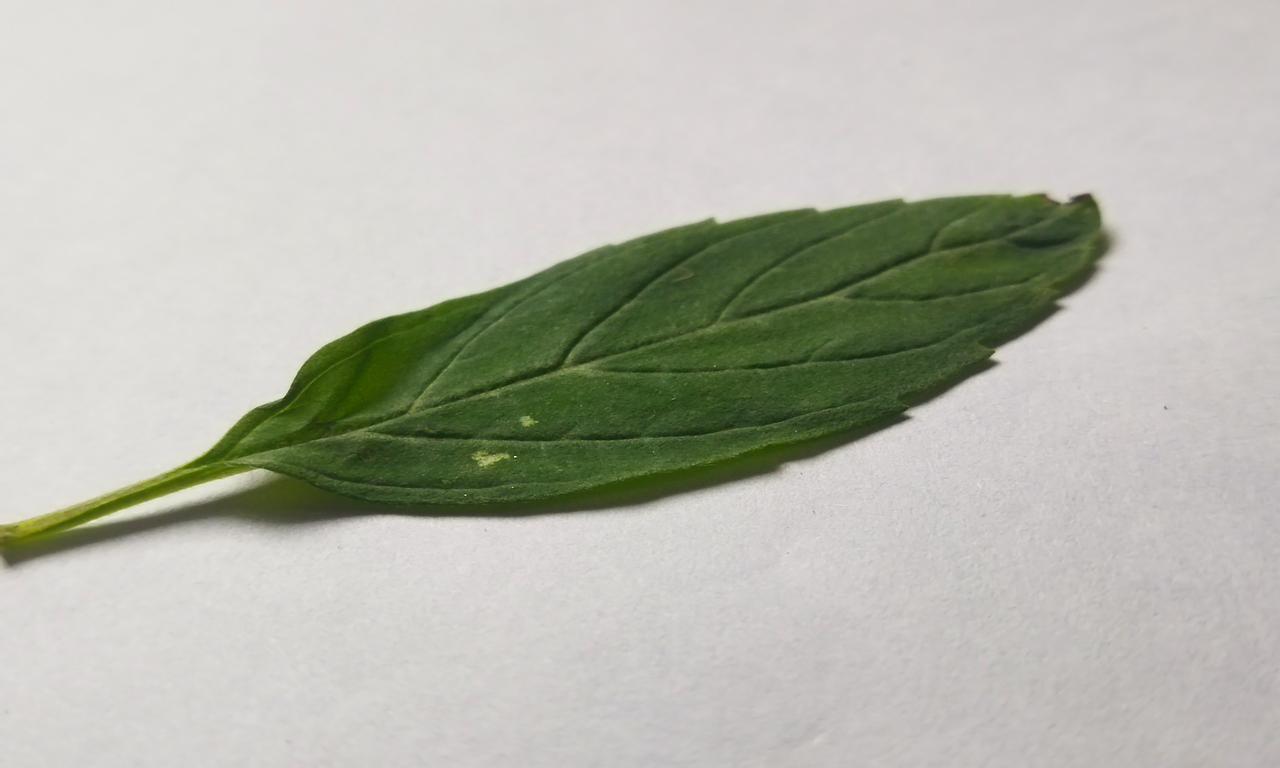
Label: Fresh